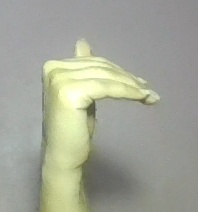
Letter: khaa